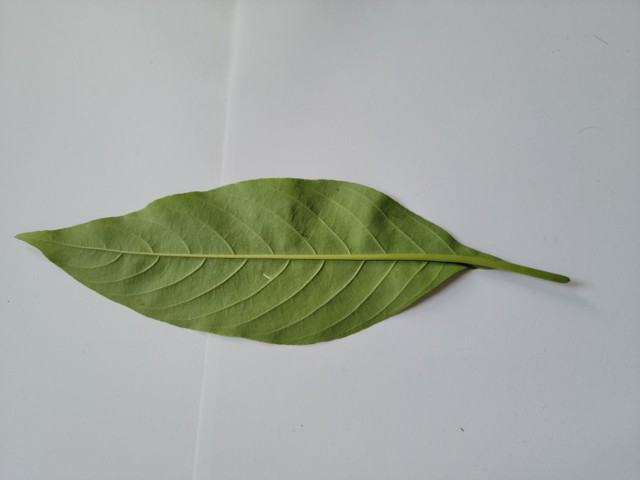
Plant: basok